Bremer Philharmoniker

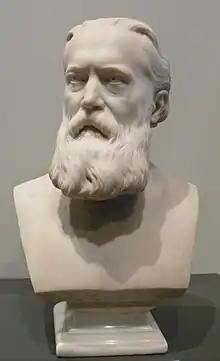

Each season, the Bremen Philharmonic Orchestra performs approximately 175 opera performances at the Theater Bremen in Theater am Goetheplatz, 28 Philharmonic concerts at the Bremen Concert House Die Glocke and around 30 special, family and chamber concerts. The special concerts include, for example, benefit concerts for the Christmas charity fundraising campaign, the Bremen Cancer Aid Fund and the as well as concerts within the framework of the Bremen Music Festival, the European Piano Contest Bremen and the International Conductors' Forum of the German Music Council. In their concert series "phil pur", the Bremen Philharmonic Orchestra devotes several evenings to the work of a single composer in a Philharmonic concert. Since 2009, the Bremen Philharmonic Orchestra has also organised its own festival entitled "phil intensiv". After the first edition focused on Johannes Brahms' four symphonies for four days, Markus Poschner and the orchestra, together with the SWR Big Band, dedicated the second edition to the interplay of composition and improvisation and the encounter between classical music and jazz, symphony orchestra and big band. Richard Wagner's opera "Tristan and Isolde" stood as a concertante performance in 2011 on the festival programme. In addition, there are numerous projects for the promotion of children and young people as well as projects in the "Musikwerkstatt Bremen", founded in 2006. All in all, the Bremen Philharmonic Orchestra can be experienced at over 370 events during one season.